Geranyltranstransferase

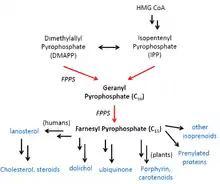
FPPS, a geranyltranstransferase, catalyzes reactions (shown with red arrows) central to many biosynthetic pathways.

In cholesterol synthesis, the product, farnesyl pyrophosphate, is consumed in a reductive tail-to-tail condensation with another farnesyl pyrophosphate to form a 30-carbon compound called squalene by squalene synthase. Through several more biosynthetic steps, squalene is transformed into lanosterol, a direct precursor for cholesterol. Notably, sterols control FPPS expression through two cis regulatory factors (an inverted CAAT box and SRE-3) in the proximal FPPS promoter. In plants, porphyrin and carotenoids constitute accessory pigments that help capture light in the photosystems. Ubiquinone is a key electron carrier in the electron transport chain of cellular respiration. Isoprenoids are a large group of compounds that serve as biosynthetic precursors for lipids and hormones.